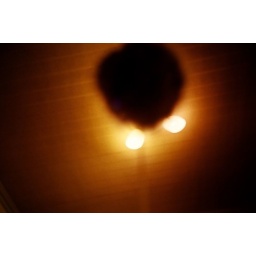
It's my cat toy:) just like a fur ball in the air^^ Fujifilm Natura Classica @ Natura 1600